Singer Nine

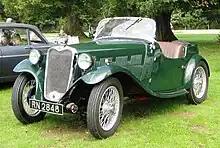
1935 Nine Sports

A four-seat tourer model with abbreviated front wings and no running boards called the "Nine Sports" was also made from October 1933, and one of these managed to finish thirteenth at the 1933 24 Hours of Le Mans race. In 1933, celebrating this moderate success, a new underslung racy two-seat model called the Singer Le Mans appeared. With twin vertical Solex (30 IF) carburettors, the Sports offered at 4600 rpm, providing a with the wind screen down - impressive for the era and at a price considerably lower than the competition. The Nine Sports was also used in various other endurance races, finishing second in class in the Alpine 6-days trial ("Coupe Internationale des Alpes") in 1933. It is also worth noting that while the engine was listed as 34 bhp at 4600rpm, this is only theoretical, as the two-bearing crankshaft was not capable of reaching this speed. It was inadvisable to approach 3600 rpm, and not to maintain it under any circumstances. The maximum useable and reliably sustainable output from a two-bearing Nine engine is 28 bhp.